Skaugum Tunnel

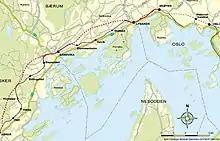
Map of railways west of Oslo, with the Asker Line in red and the Drammen Line in black. The Skaugum Tunnel is the dotted red line to the left.

The Asker Line runs from Lysaker Station via Sandvika Station to Asker Station, in the municipalities of Bærum and Asker. The line was built to increase the traffic on the west corridor. Traditionally, the only railway west of Oslo was the Drammen Line, which has limited capacity, and a mix of local, regional, intercity and freight trains. This caused many delays and poor utilization of tracks, as some trains make many stops and others only a few. The Asker Line allows regional and intercity trains to by-pass the local stations east of Asker, by running local trains and freight trains on the Drammen Line, while faster trains run on the new track. The Asker Line was built in two stages: the first from Asker to Sandvika was built from 2001 to 2005, and the second stage, from Sandvika to Lysaker, between 2007 and 2011. The other two tunnels on the Asker Line are the long Tanum Tunnel and the long Bærum Tunnel.